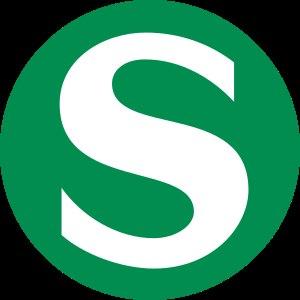
Le terme germanophone S-Bahn [ɛs.baːn] est une abréviation du mot Stadtschnellbahn [ˈʃtatˈʃnɛlˌbaːn] « train express urbain » mais il est utilisé aujourd'hui indépendamment pour désigner un Réseau express régional en Allemagne, en Autriche, en Belgique et en Suisse alémanique.